Sukhoi Su-7

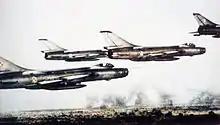
Su-7s of the Polish Air Force.

On July 31, 1958, Soviet tactical aviation ("Frontovaya Aviatsiya", фронтовая авиация) tasked Sukhoi with developing a ground-attack variant of the Su-7, which could replace the scrapped Ilyushin Il-40. The resulting prototype, designated the S-22, incorporated structural refinements for low-altitude operations at high-speed. The prototype first flew in March 1959; entering service in 1961 as the Su-7B.